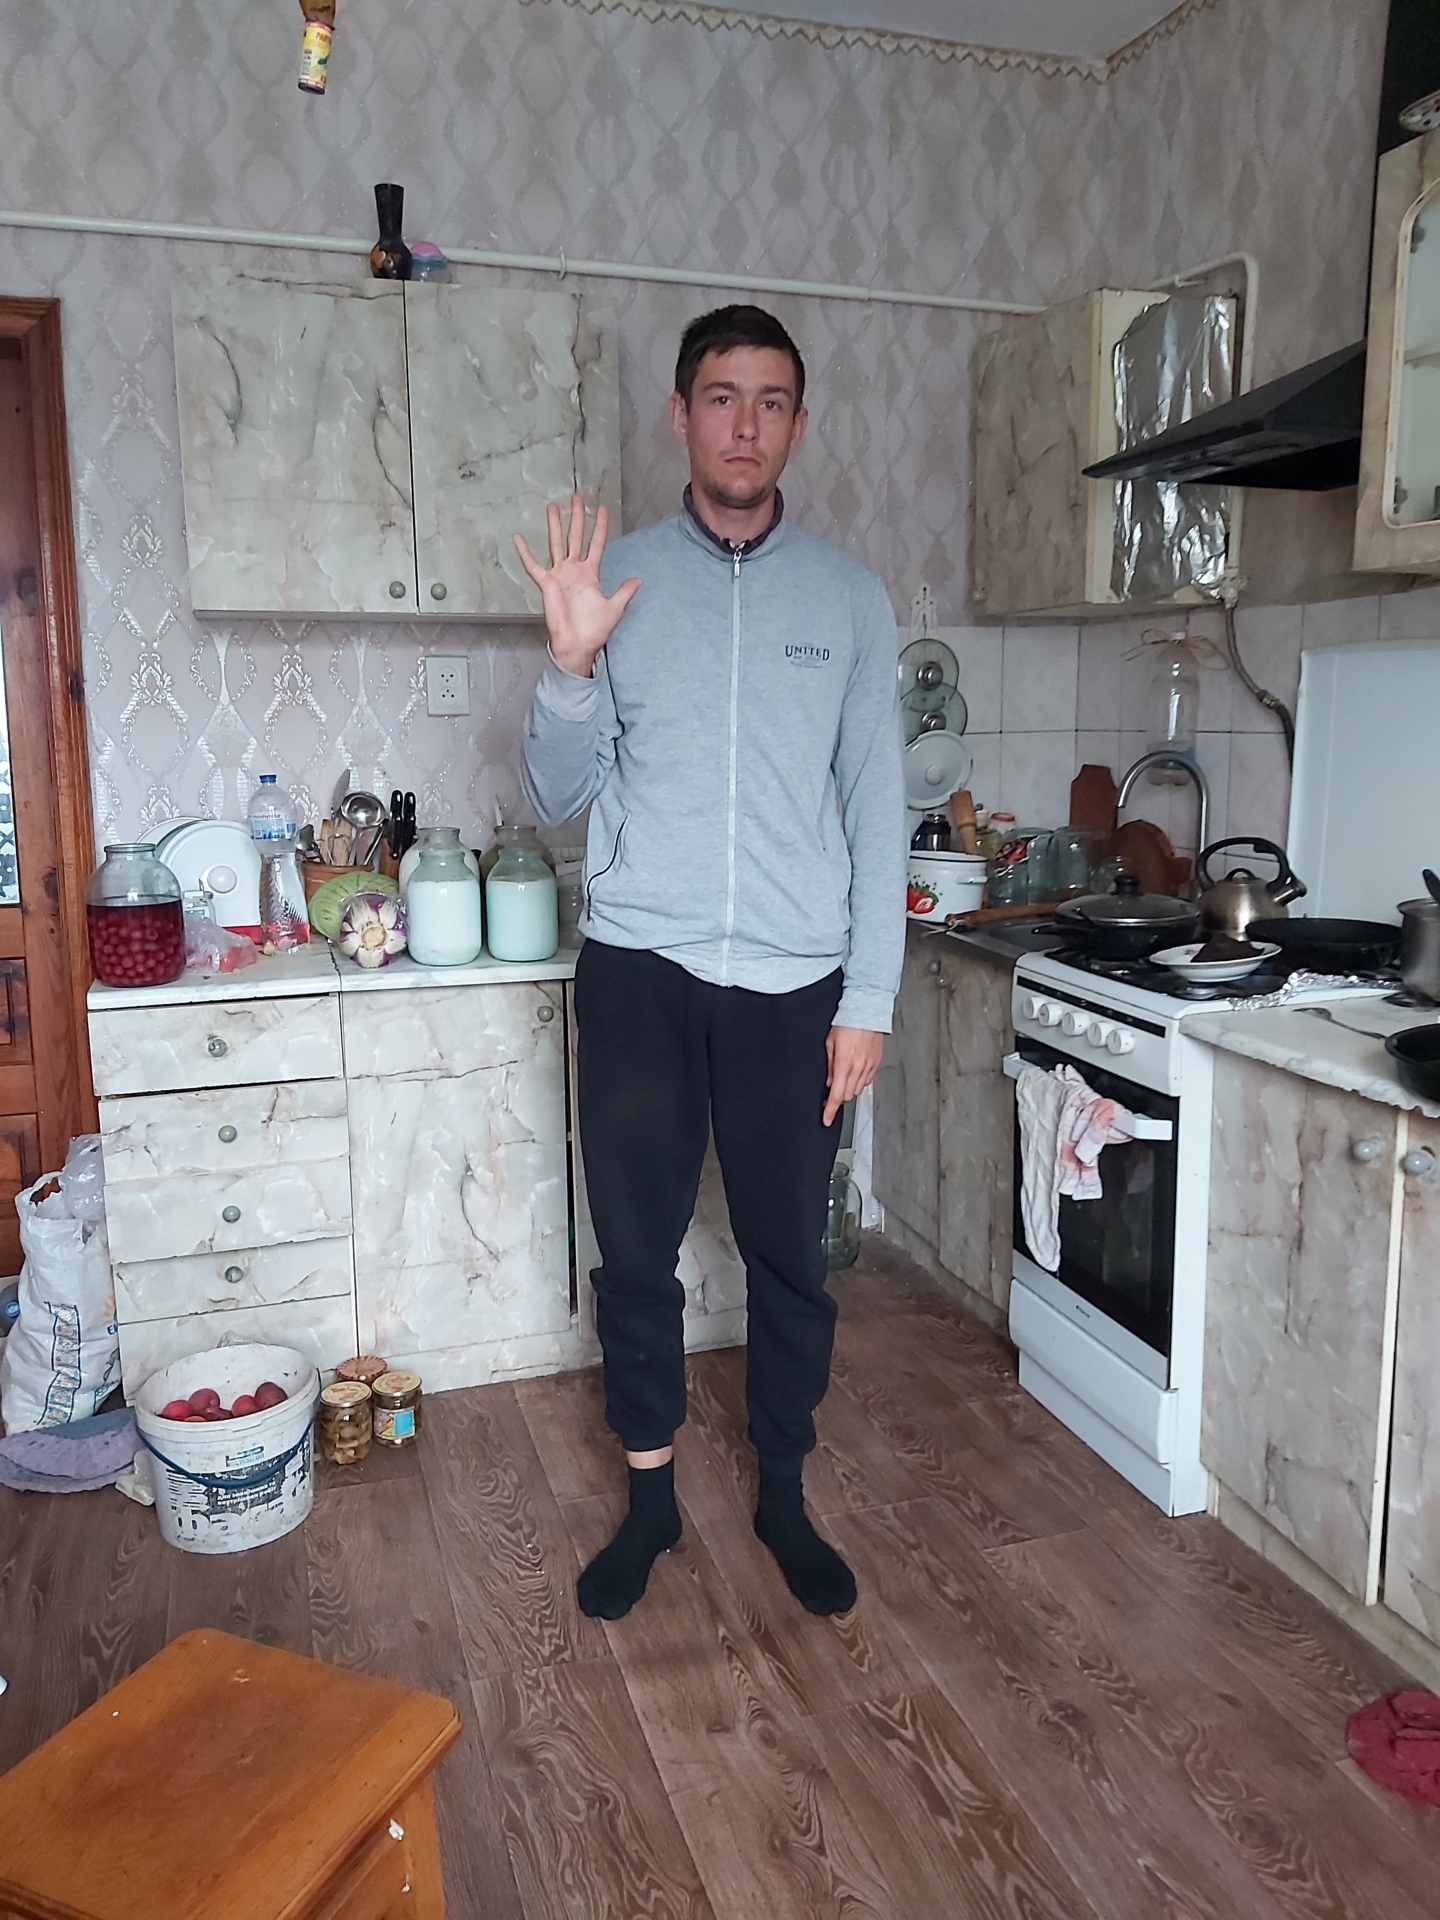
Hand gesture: palm